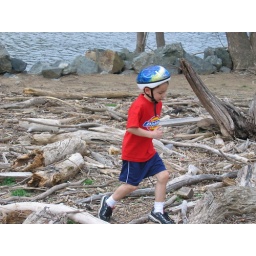
Liam running by the lake